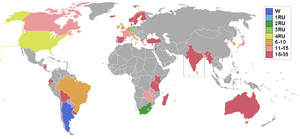
Miss Monde 1960, est la 10ᵉ élection de Miss Monde, qui s'est déroulée au Lyceum Theatre de Londres, au Royaume-Uni, le 8 novembre 1960.